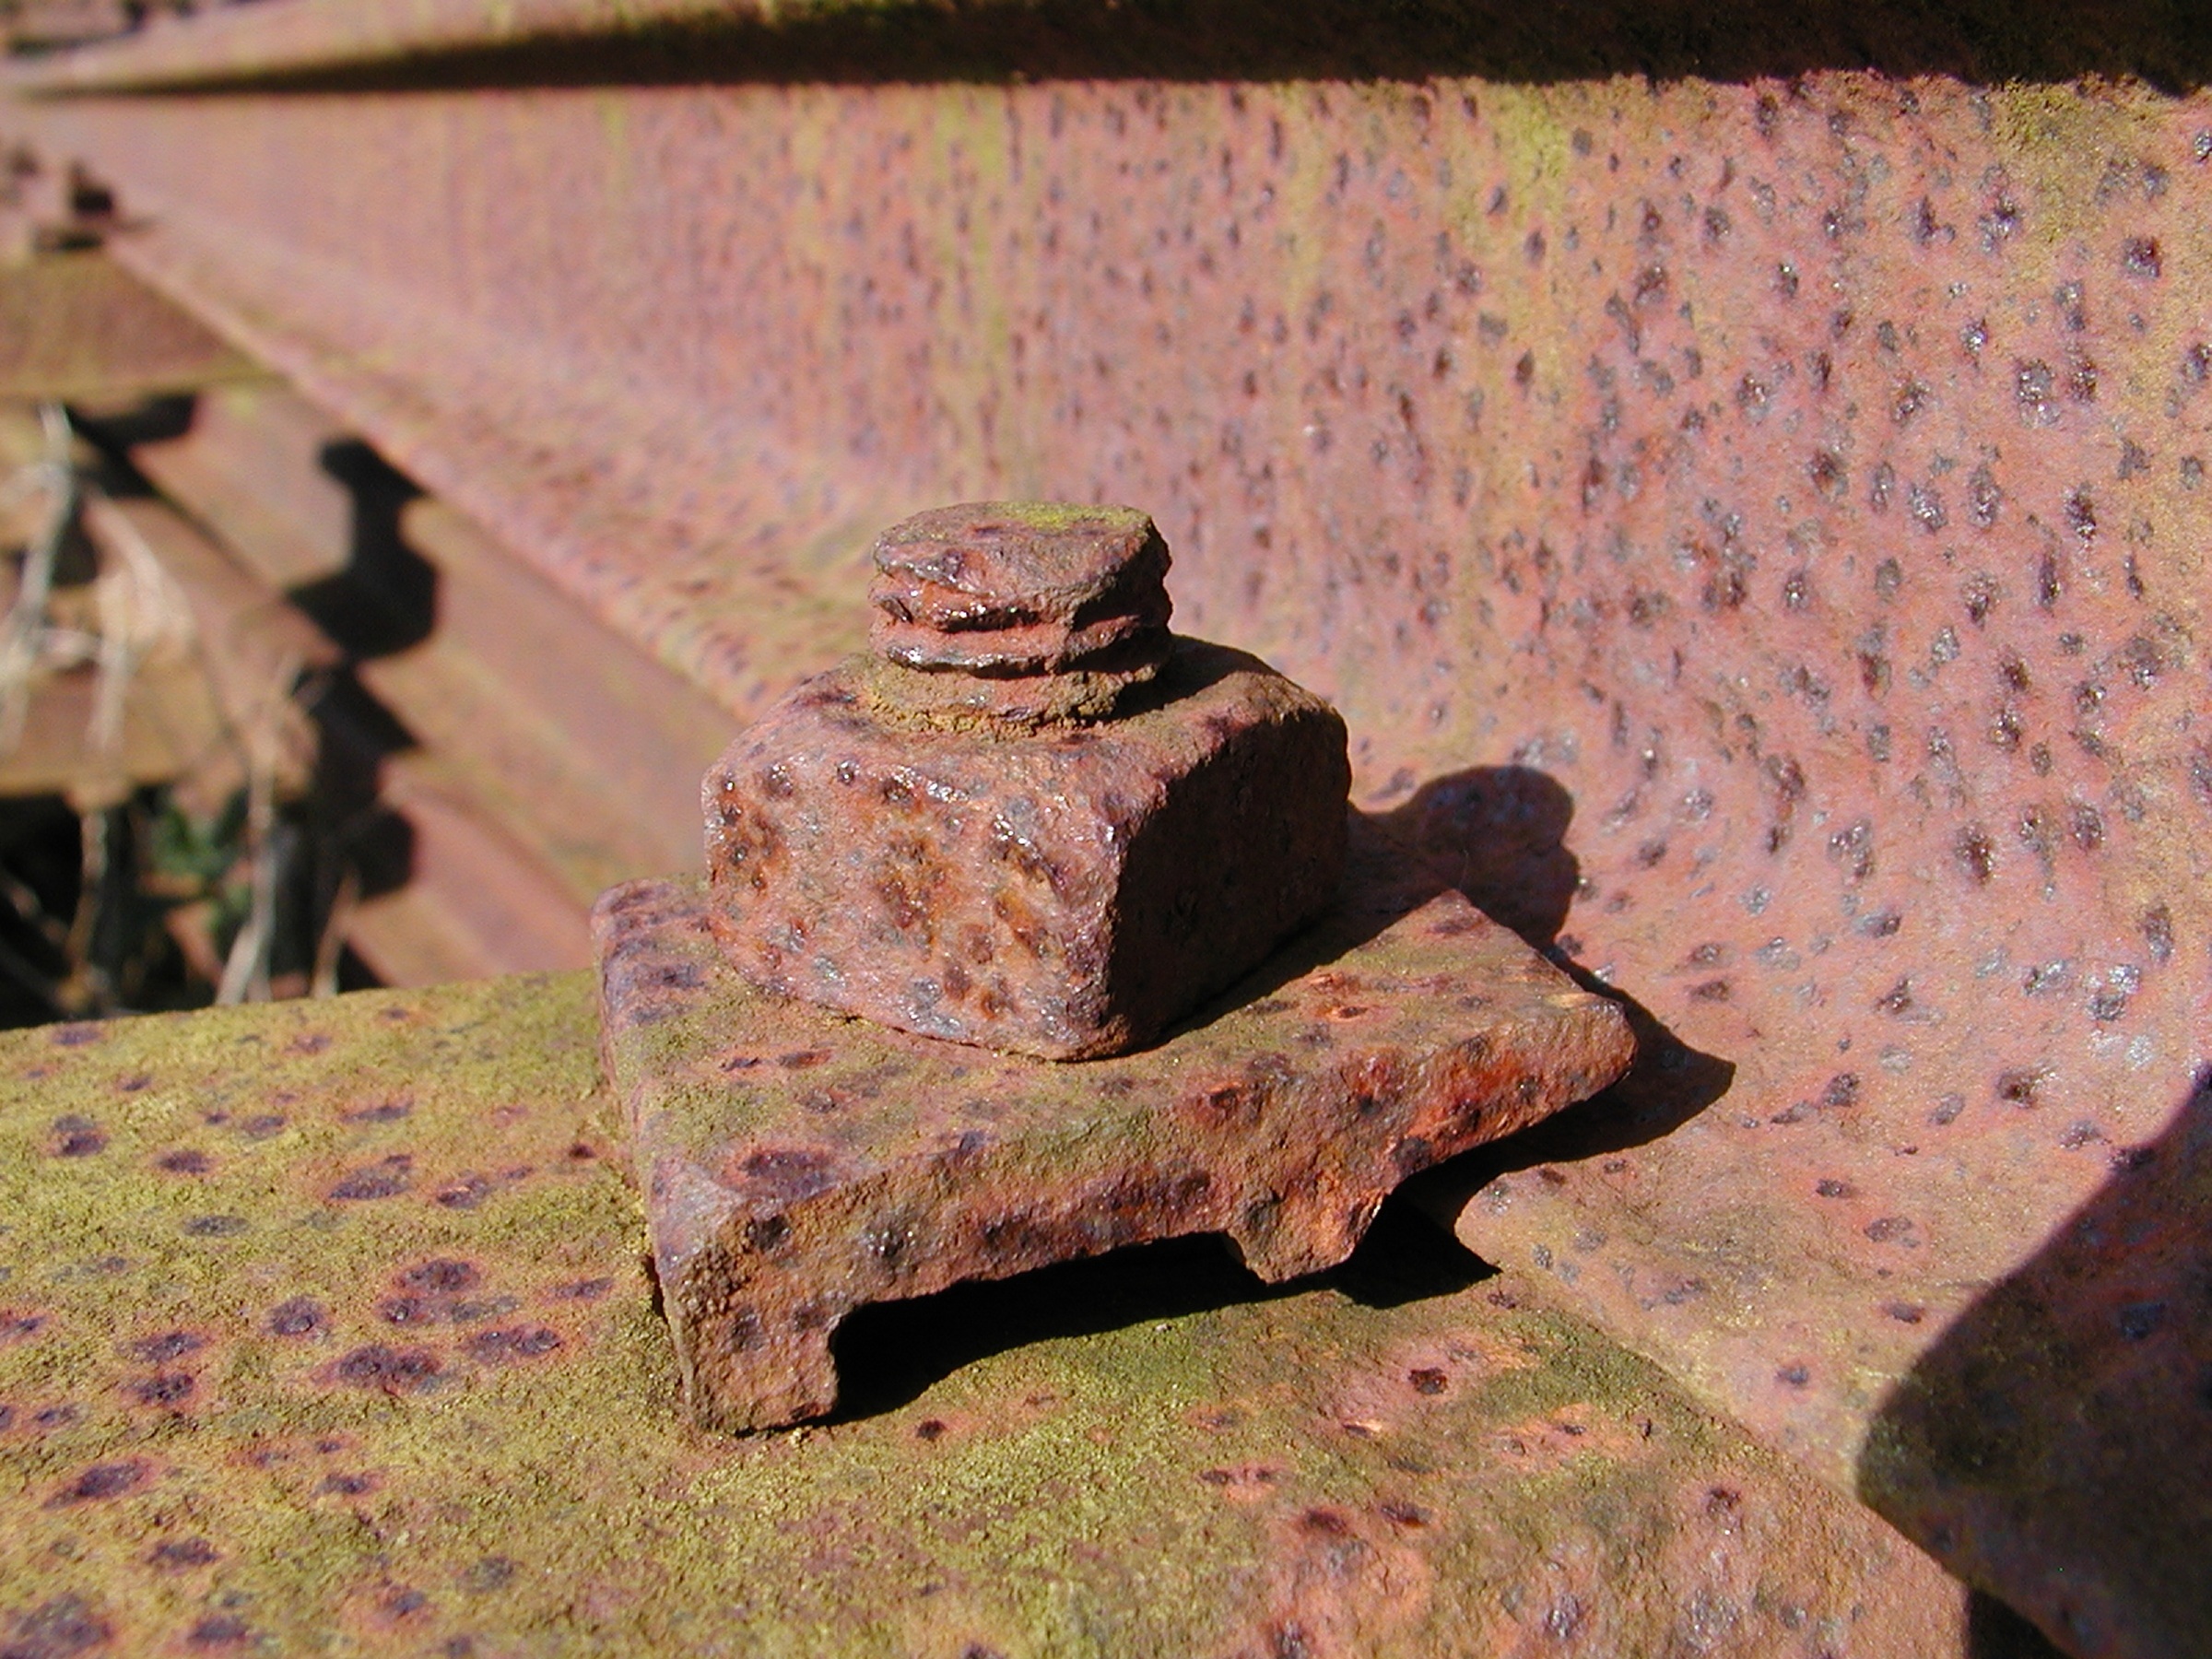
wood, railway, texture, leaf, old, rail, steel, rust, line, metal, dirty, nut, reptile, fauna, surface, fastener, art, engineering, derelict, rusted, iron, threads, corrosion, ancient history, pitted, eaten away